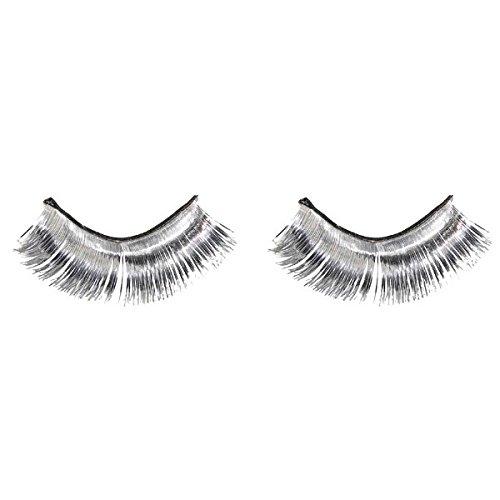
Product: Amscan Tinsel Eyelashes, Party Accessory, Silver
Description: Complement any costume with these silver tinsel eyelashes.
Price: $7.16
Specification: ProductDimensions:5.5x5.3x0.5inches|ItemWeight:0.32ounces|ShippingWeight:0.32ounces(Viewshippingratesandpolicies)|DomesticShipping:ItemcanbeshippedwithinU.S.|InternationalShipping:ThisitemcanbeshippedtoselectcountriesoutsideoftheU.S.LearnMore|ASIN:B00AWR8KGW|Itemmodelnumber:397281.18|Manufacturerrecommendedage:4-12years